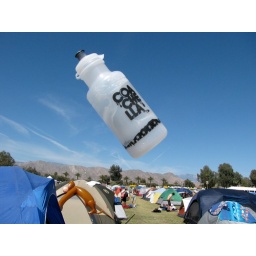
A water bottle takes flight in the campground at the 2009 Coachella Music Festival.